Lars Brygmann

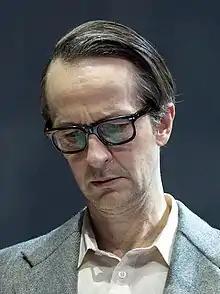
Brygmann in 2016

Lars Brygmann (born 17 February 1957) is a Danish actor. He graduated from acting school in 1987 and went on to perform in a number of theatres in Denmark. His television and film debut came in 1995. He is the brother of actors Martin and Jens Brygmann.